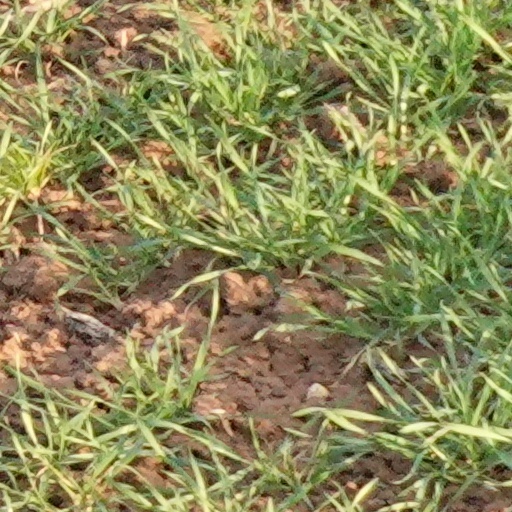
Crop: wheat